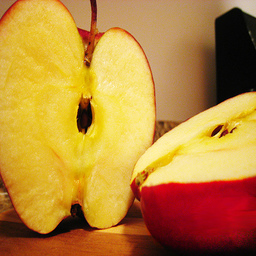
Label: Apple